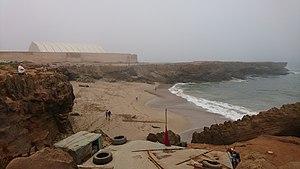
La kasbah des Gnaoua, ou Kasbah ismaïlienne, ou encore kasbah El-Hrichi, est la seule kasbah qui existe sur la rive droite du Bouregreg, située à Salé